Nicollet County Courthouse and Jail

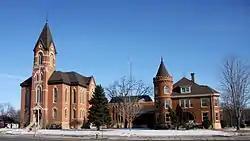
Nicollet County Courthouse and Jail in 2013

The Nicollet County Courthouse and Jail are historic governmental buildings located at 501 South Minnesota Avenue in St. Peter, Minnesota, United States.